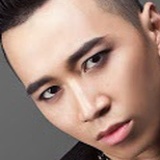
ca sĩ Karik